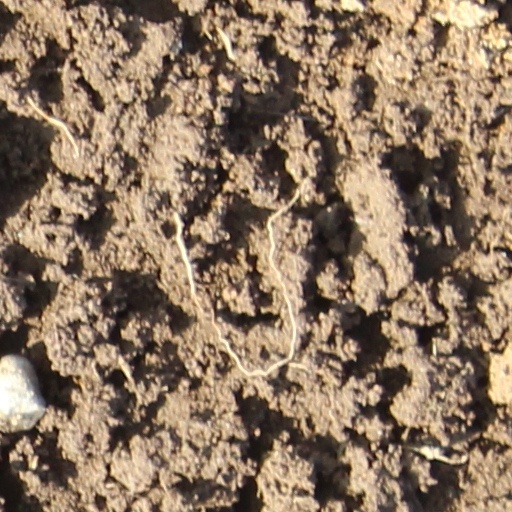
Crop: wheat